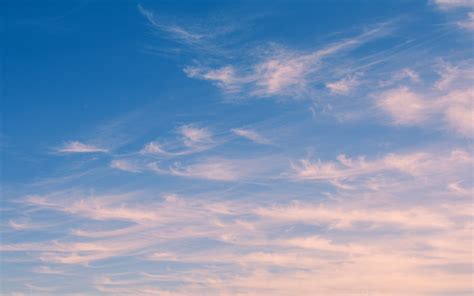
Weather: sun or clear